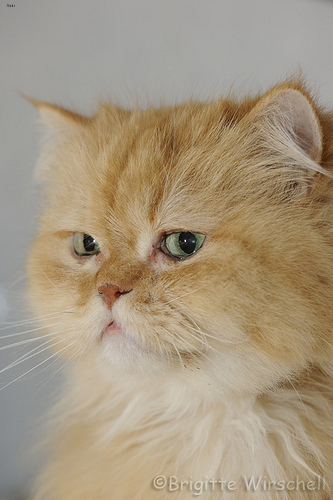
Breed: persian